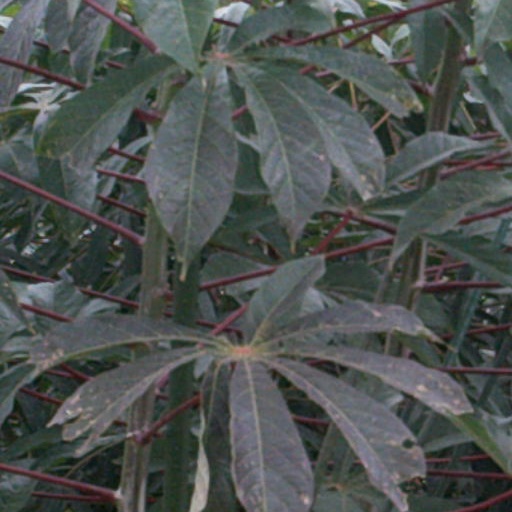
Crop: cassava